Eugene McCarthy

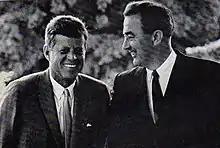
McCarthy with President John F. Kennedy

He served as a member of (among other committees) the powerful Senate Foreign Relations Committee. McCarthy became known to a larger audience in 1960 when he supported twice-defeated presidential candidate Adlai Stevenson for the Democratic nomination. He pleaded during his speech nominating Stevenson, "Do not reject this man who made us all proud to be called Democrats!" He joked about his own merits as a candidate, "I'm twice as liberal as Hubert Humphrey, twice as intelligent as Stuart Symington, and twice as Catholic as Jack Kennedy." He was considered as a possible running mate for Lyndon Johnson in 1964, only to see fellow Minnesota Senator Humphrey chosen for that position.